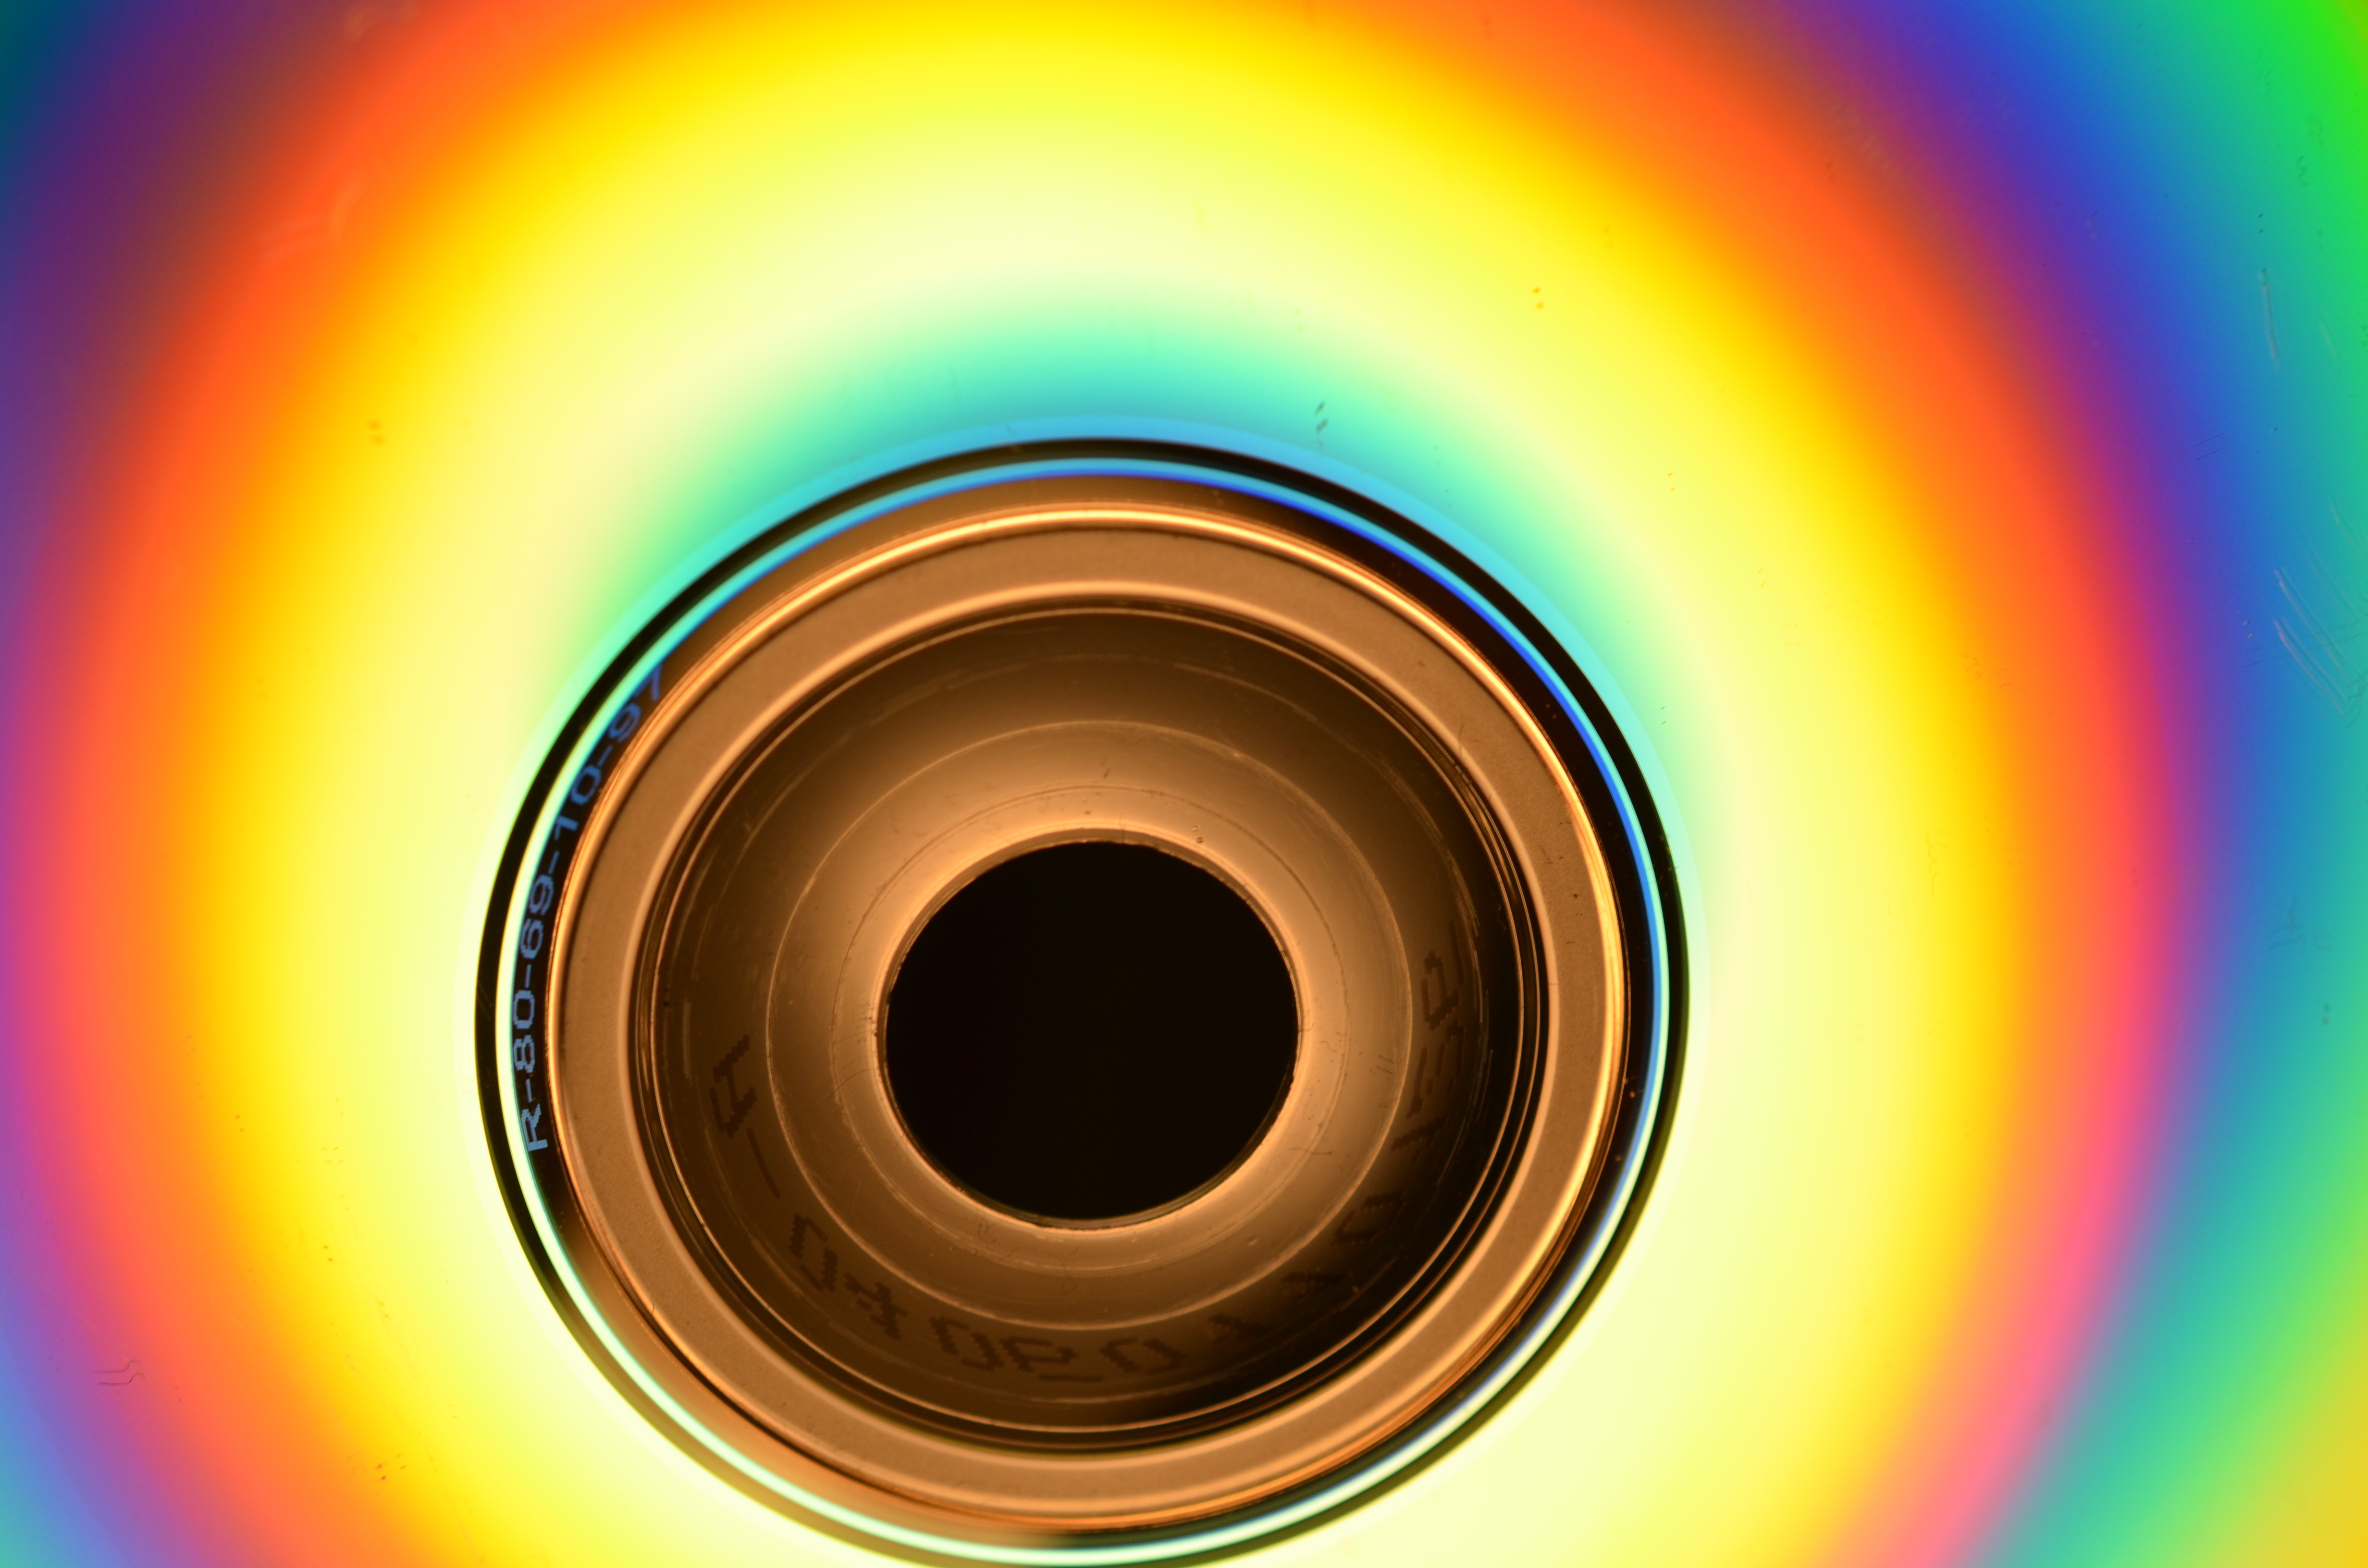
computer, light, technology, wheel, spiral, line, color, communication, yellow, circle, eye, cd, hardware, disk, shape, network, floppy disk, data store, hard drive, vortex, disk space, computer wallpaper, compact disc, cd cd rom